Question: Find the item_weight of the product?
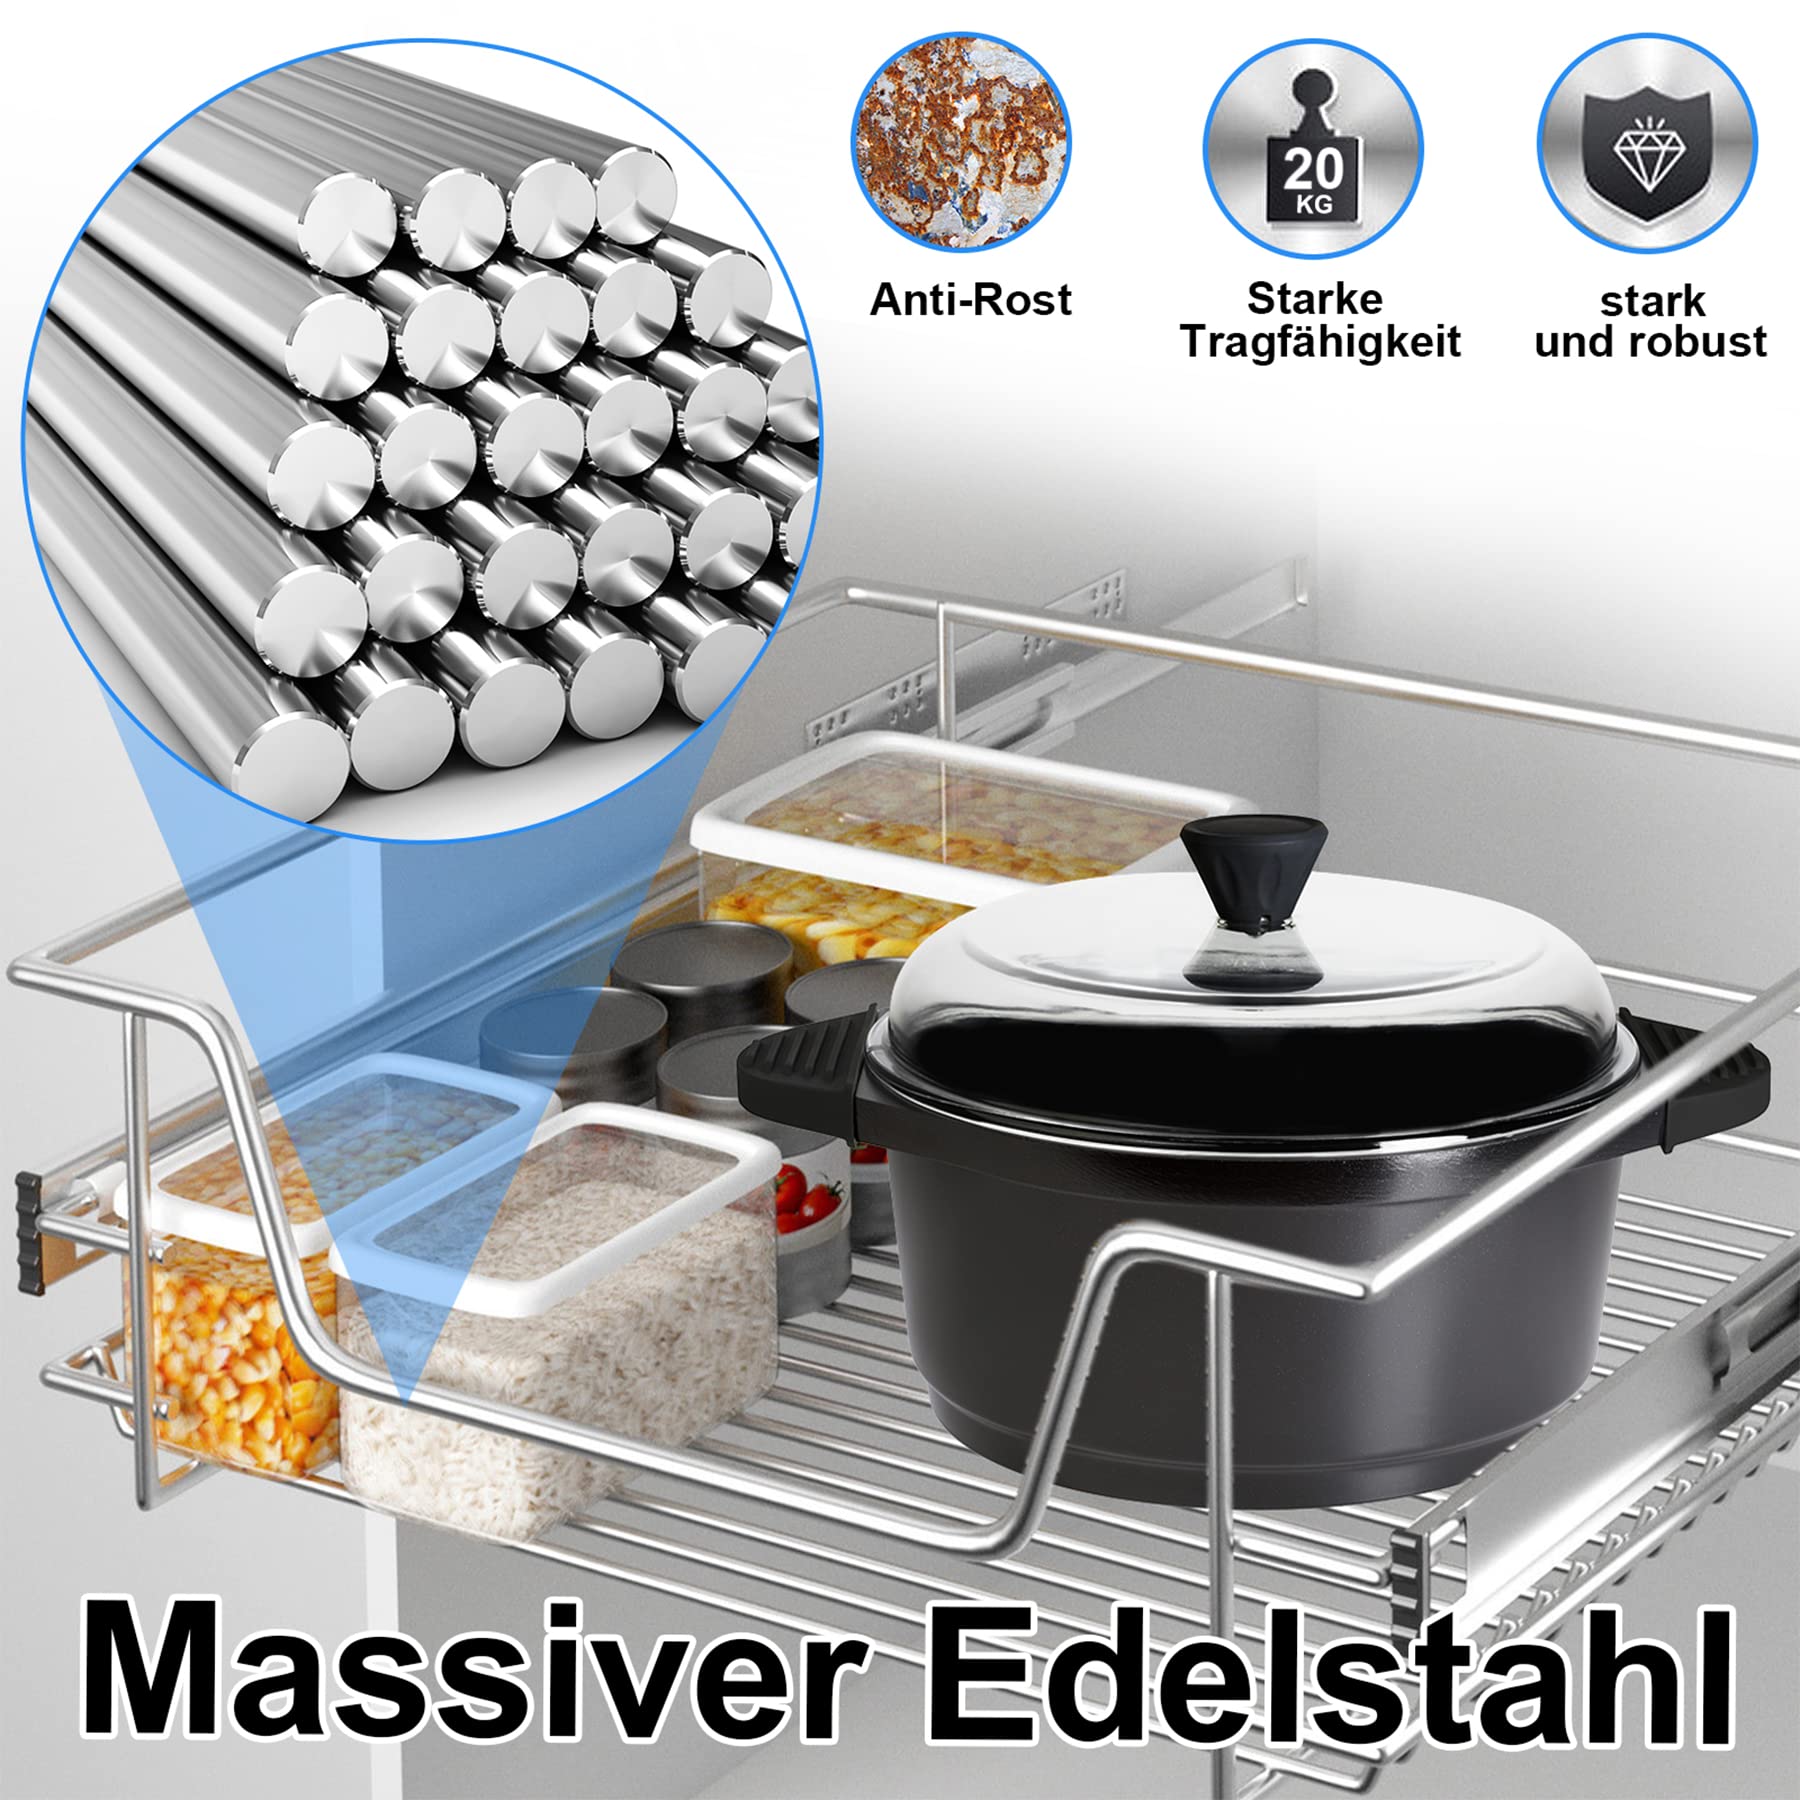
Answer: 20.0 kilogram